Damien Gaudin

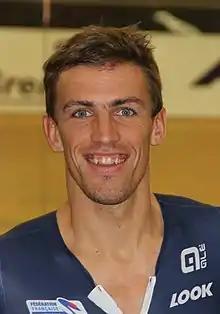
Gaudin at the 2015 UEC European Track Championships

Damien Gaudin (born 20 August 1986) is a French former road bicycle racer, who competed as a professional from 2008 to 2021 for the , and / squads.